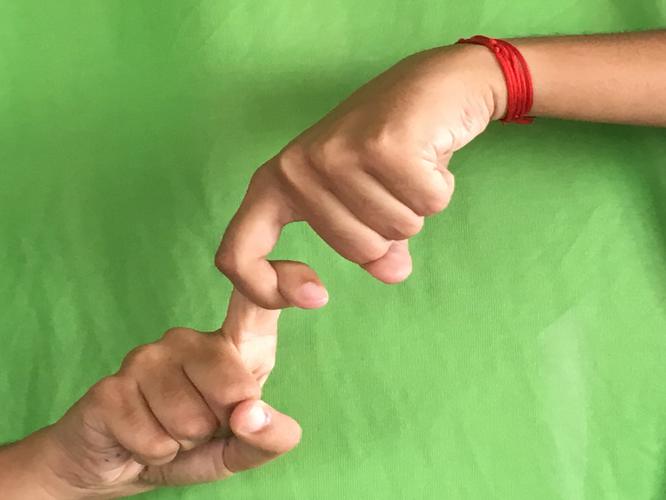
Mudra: Pasha
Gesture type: double_hand